Anthony Delon

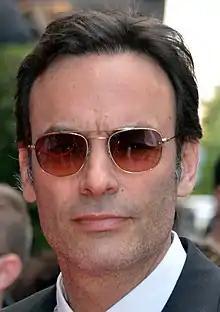
Delon in 2018

Georges Alain Anthony Delon (born September 30, 1964) is an American-born French actor, and son of actors Alain Delon and Nathalie Delon.